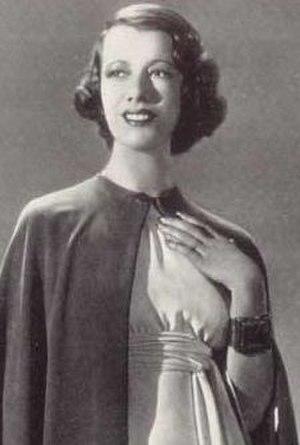
Alice-Joséphine Pons, dite Lily Pons est une cantatrice soprano française, naturalisée américaine en 1940.
7 janvier : Sadko, opéra de Nicolaï Rimski-Korsakov, créé à Moscou.